Monticupes

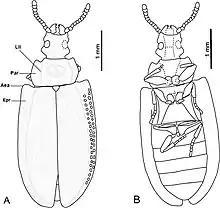
Drawing of "Monticupes decorosus"

Monticupes is an extinct genus of ommatid beetle. The genus is characterised by "moderately oval body, subtriangular or long (subparallelsided) head with large eyes and well raised temples, pronotum carinate and with subexplanate sides, veins well expressed with fused A1 and Cu at apex and their common vein ending on Sc, explanate elytral sides moderately wide and with diffuse small microtubercles, and abdominal ventrites co-planar (abutting)."